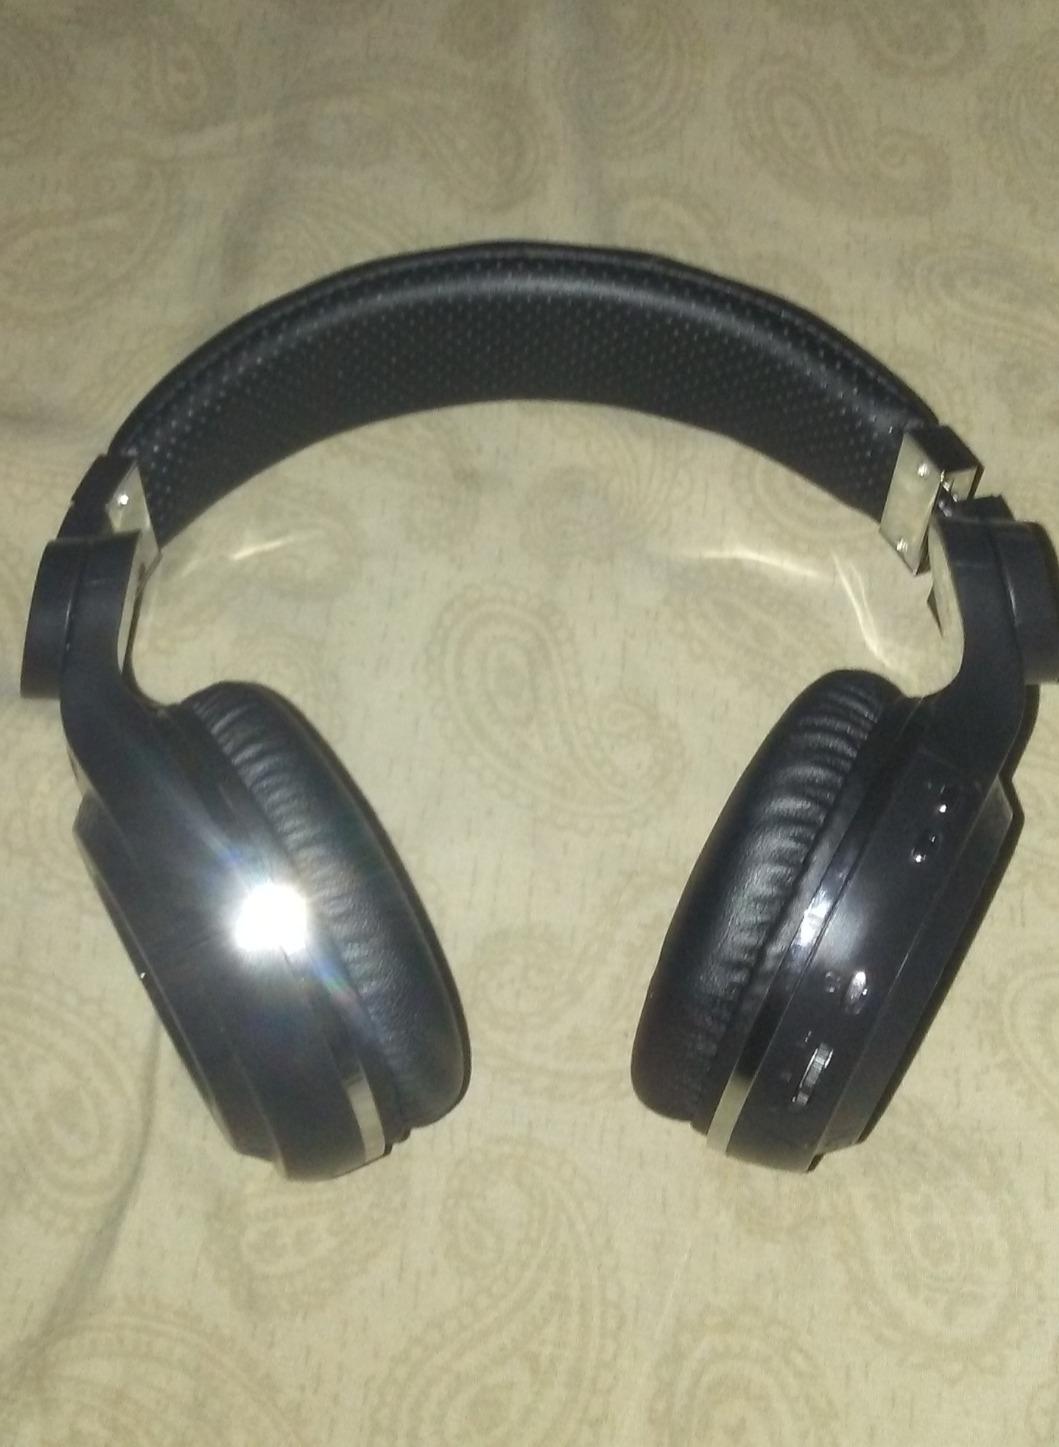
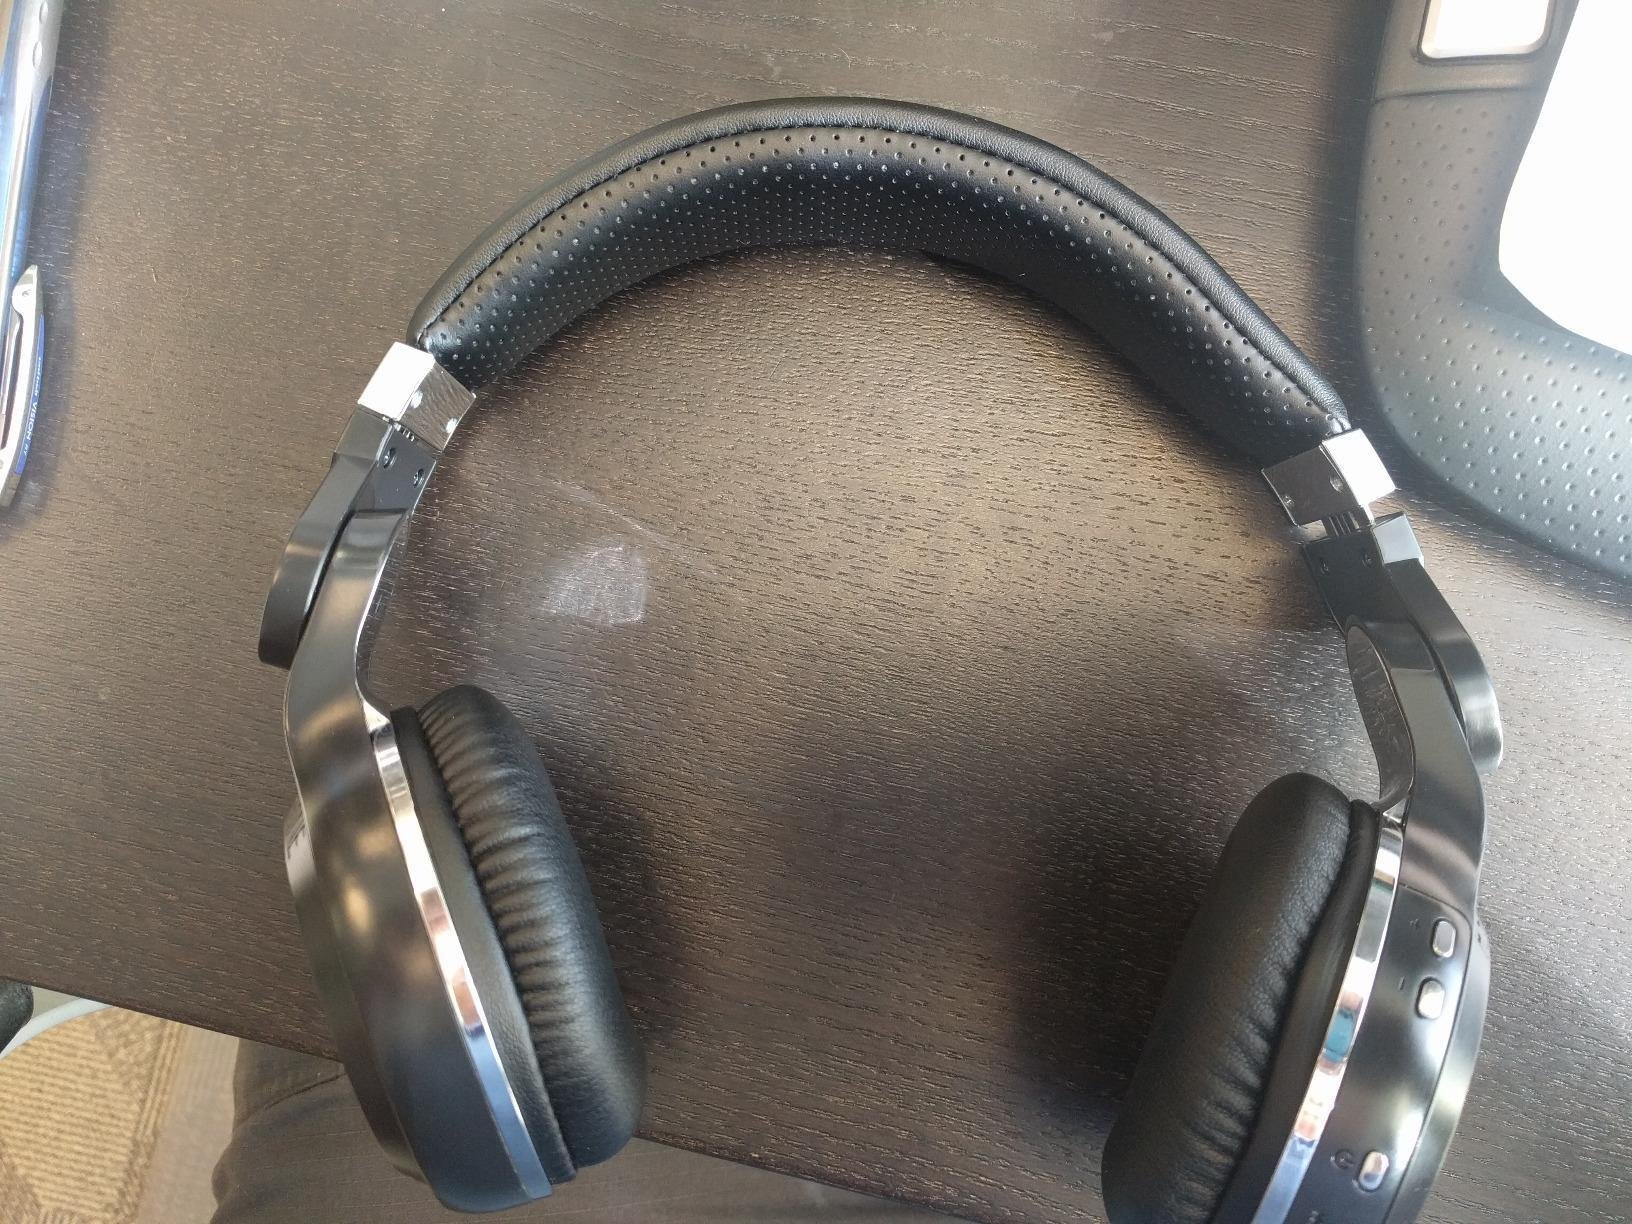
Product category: headphones
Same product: yes